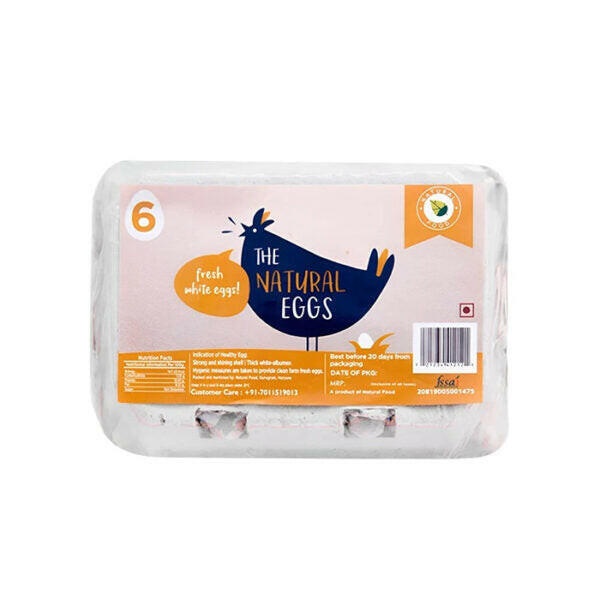
Fresh White Eggs
Start your day with the classic taste of our Fresh White Eggs. They’re nutritious, versatile, and perfect for all your favorite recipes. Why You’ll Love Them: Packed with Protein: A healthy choice for energy and nutrition. Versatile: Ideal for breakfast, baking, or any meal. Fresh and Flavorful: Perfectly balanced taste for every dish. Quality You Can Trust: Sourced from well-cared-for hens. Whether it’s sunny-side-up or part of a recipe, these eggs are a kitchen essential!
Brand: shop abdullah
Category: Food, Beverages & Tobacco > Food Items > Meat, Seafood & Eggs > Eggs > Whole Eggs